Racism

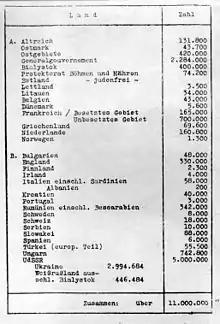
Eichmann's list of the Jewish population in Europe, drafted for the Wannsee Conference, held to ensure the cooperation of various levels of the Nazi government in the Final Solution

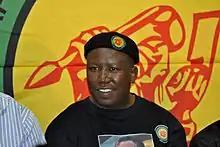
On 12 September 2011, Julius Malema, the youth leader of South Africa's ruling ANC, was found guilty of hate speech for singing "Shoot the Boer" at a number of public events.

The Nazi party, which seized power in the 1933 German elections and maintained a dictatorship over much of Europe until the End of World War II on the European continent, deemed the Germans to be part of an Aryan "master race" ("Herrenvolk"), who therefore had the right to expand their territory and enslave or kill members of other races deemed inferior.